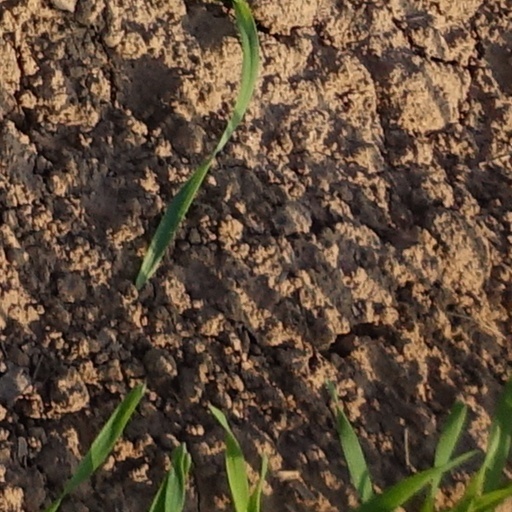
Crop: wheat